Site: brandenburg
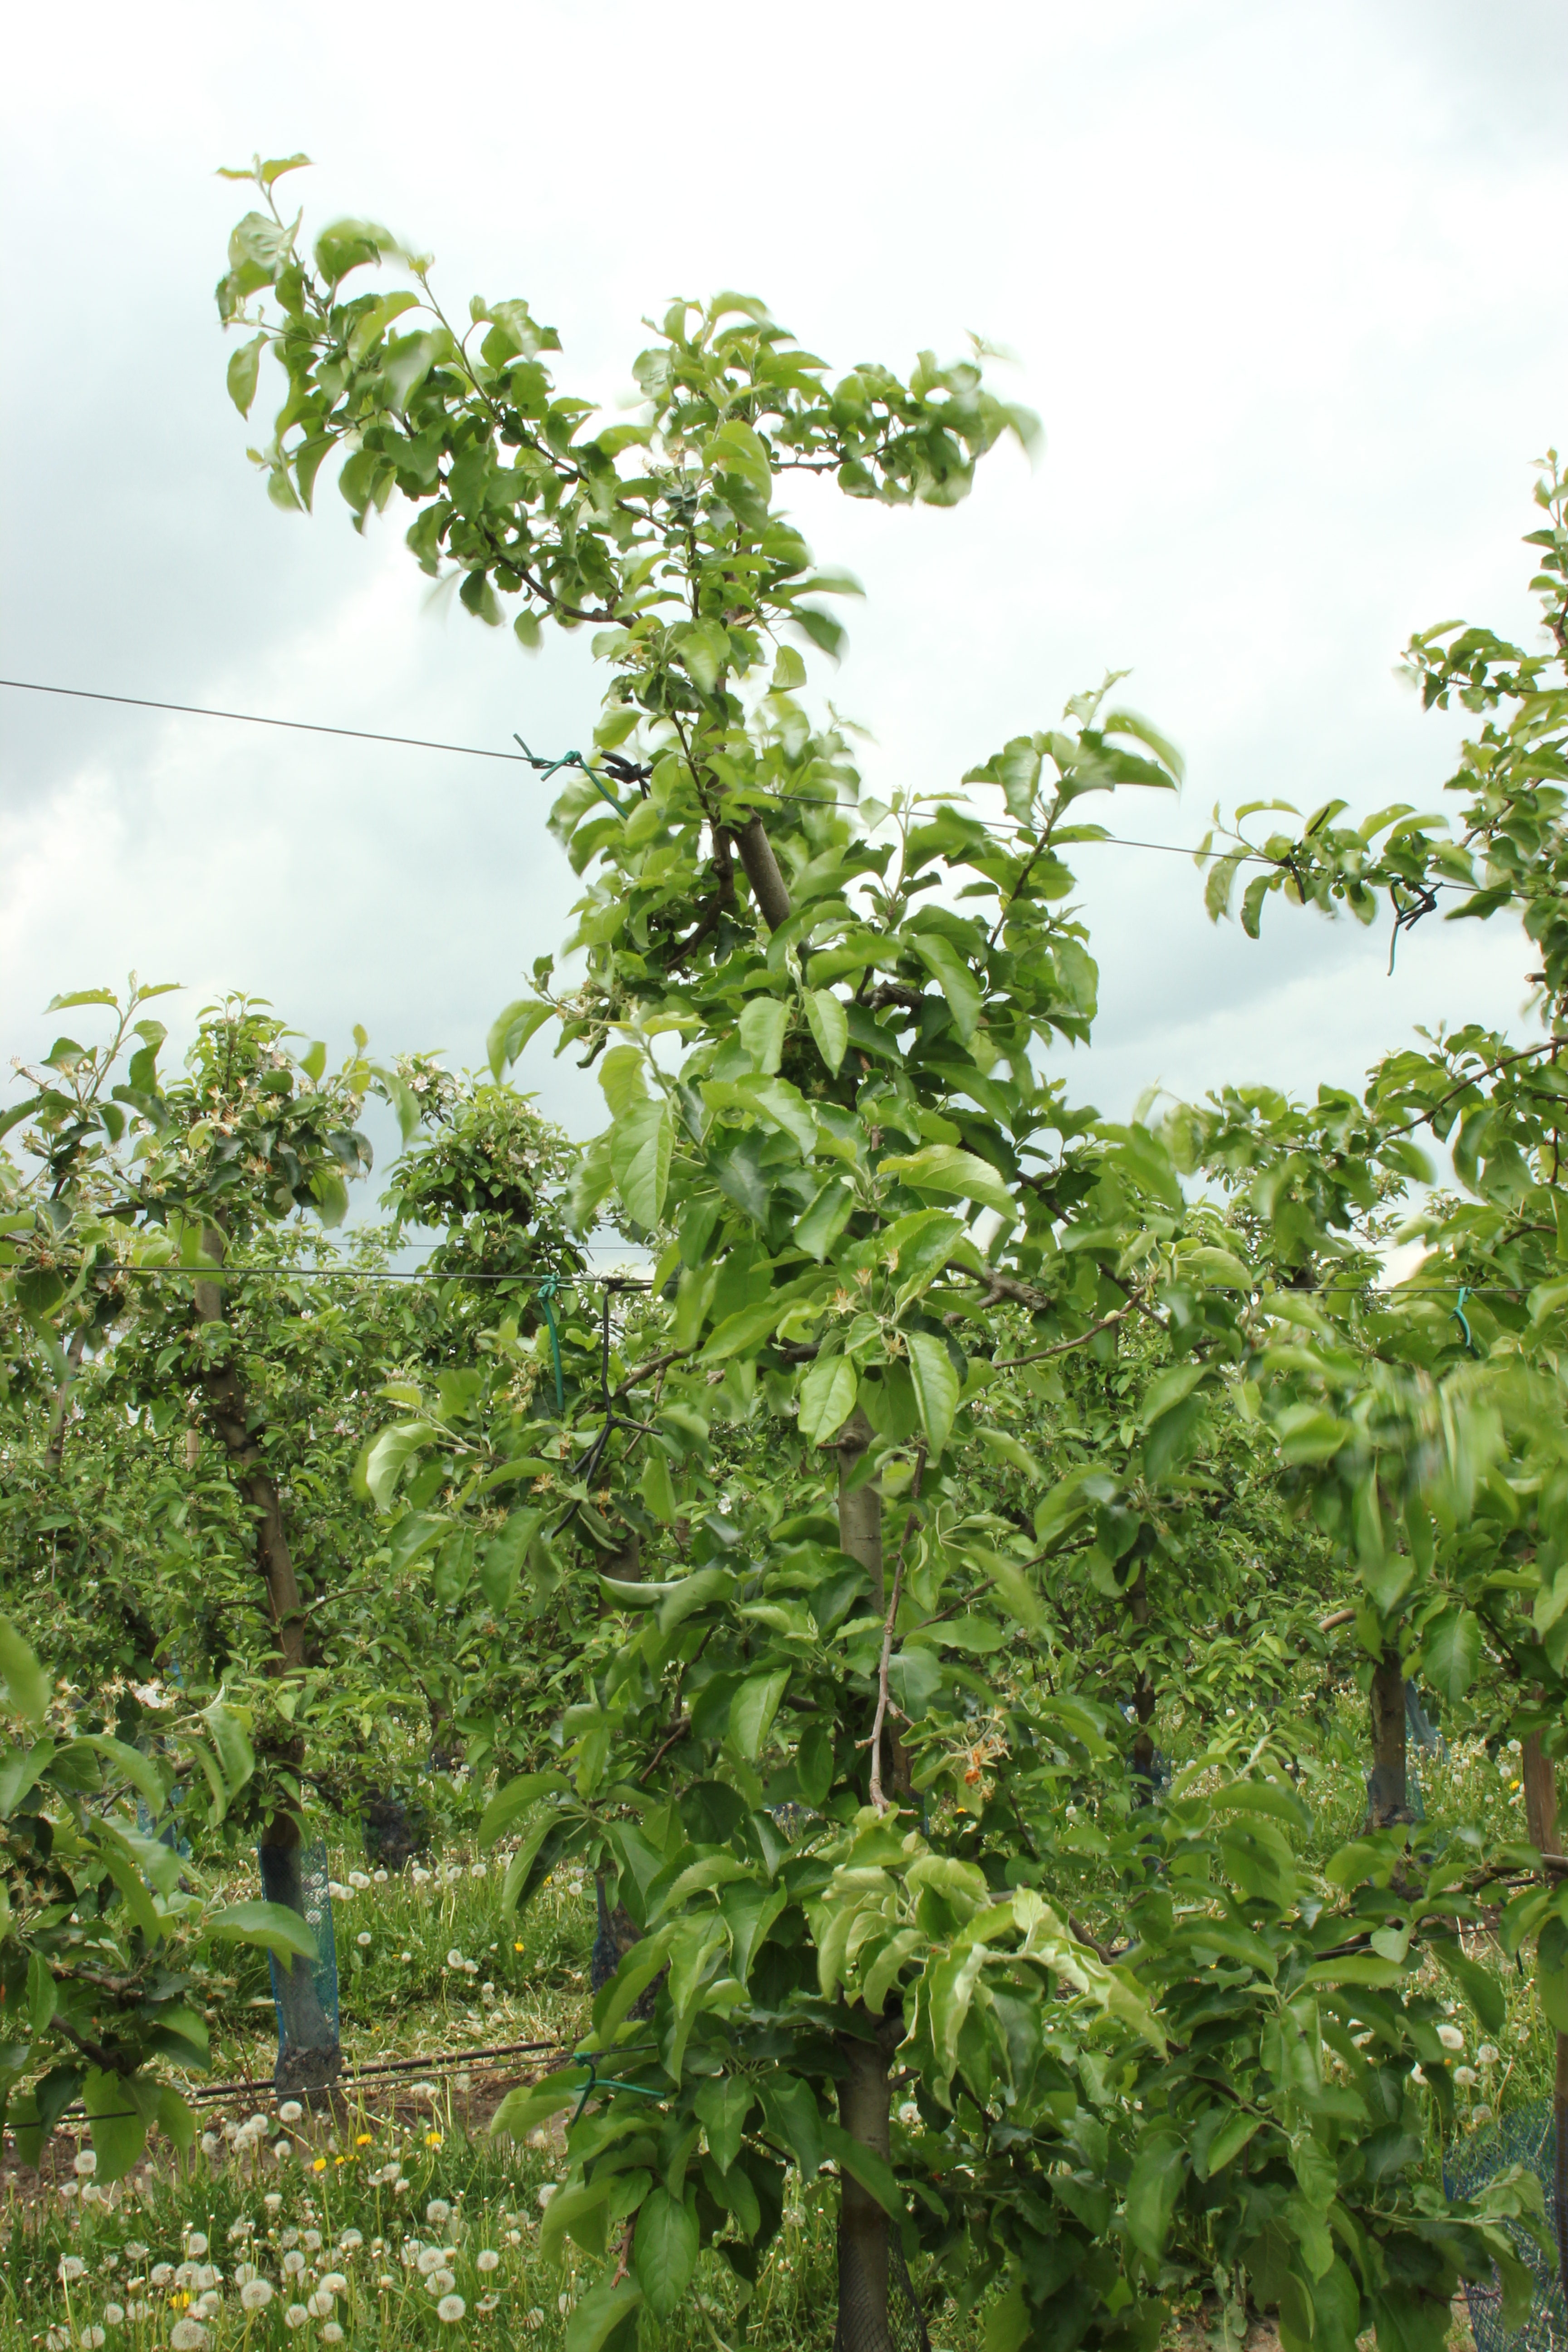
Growth stage (BBCH 67): Flowering